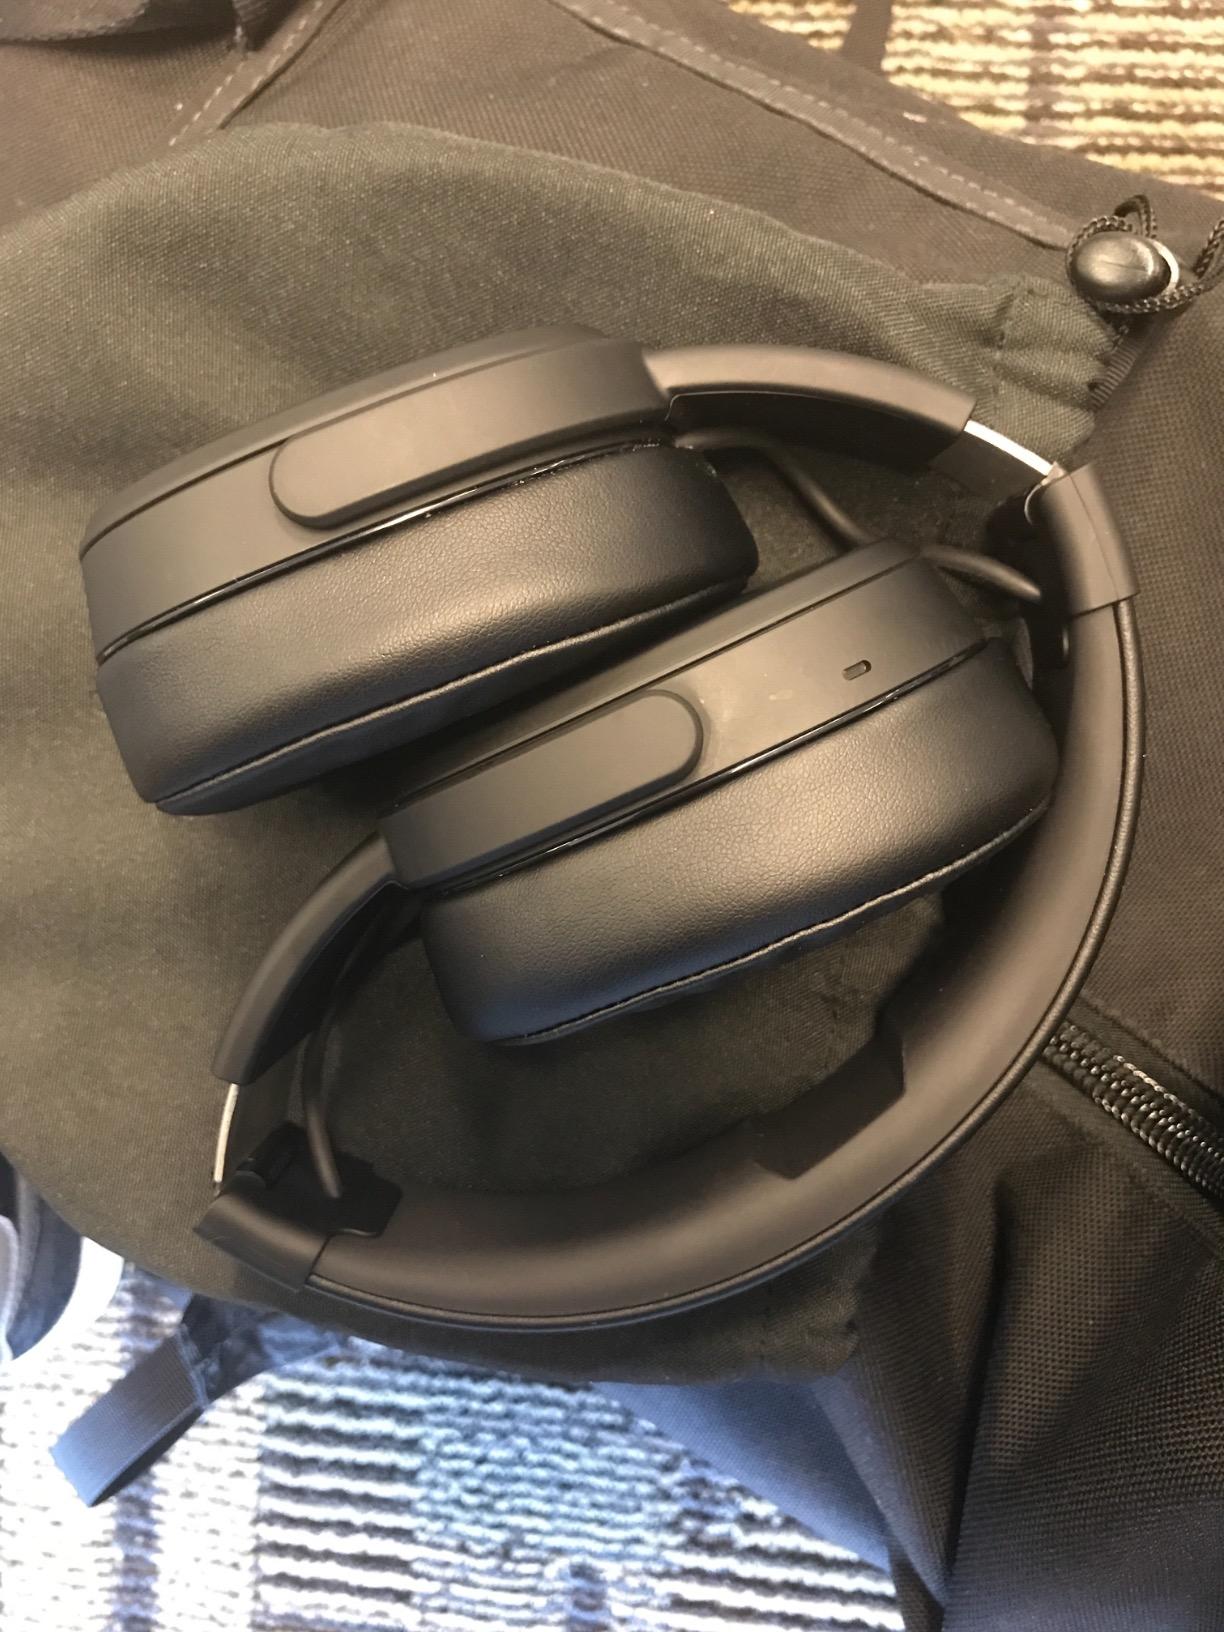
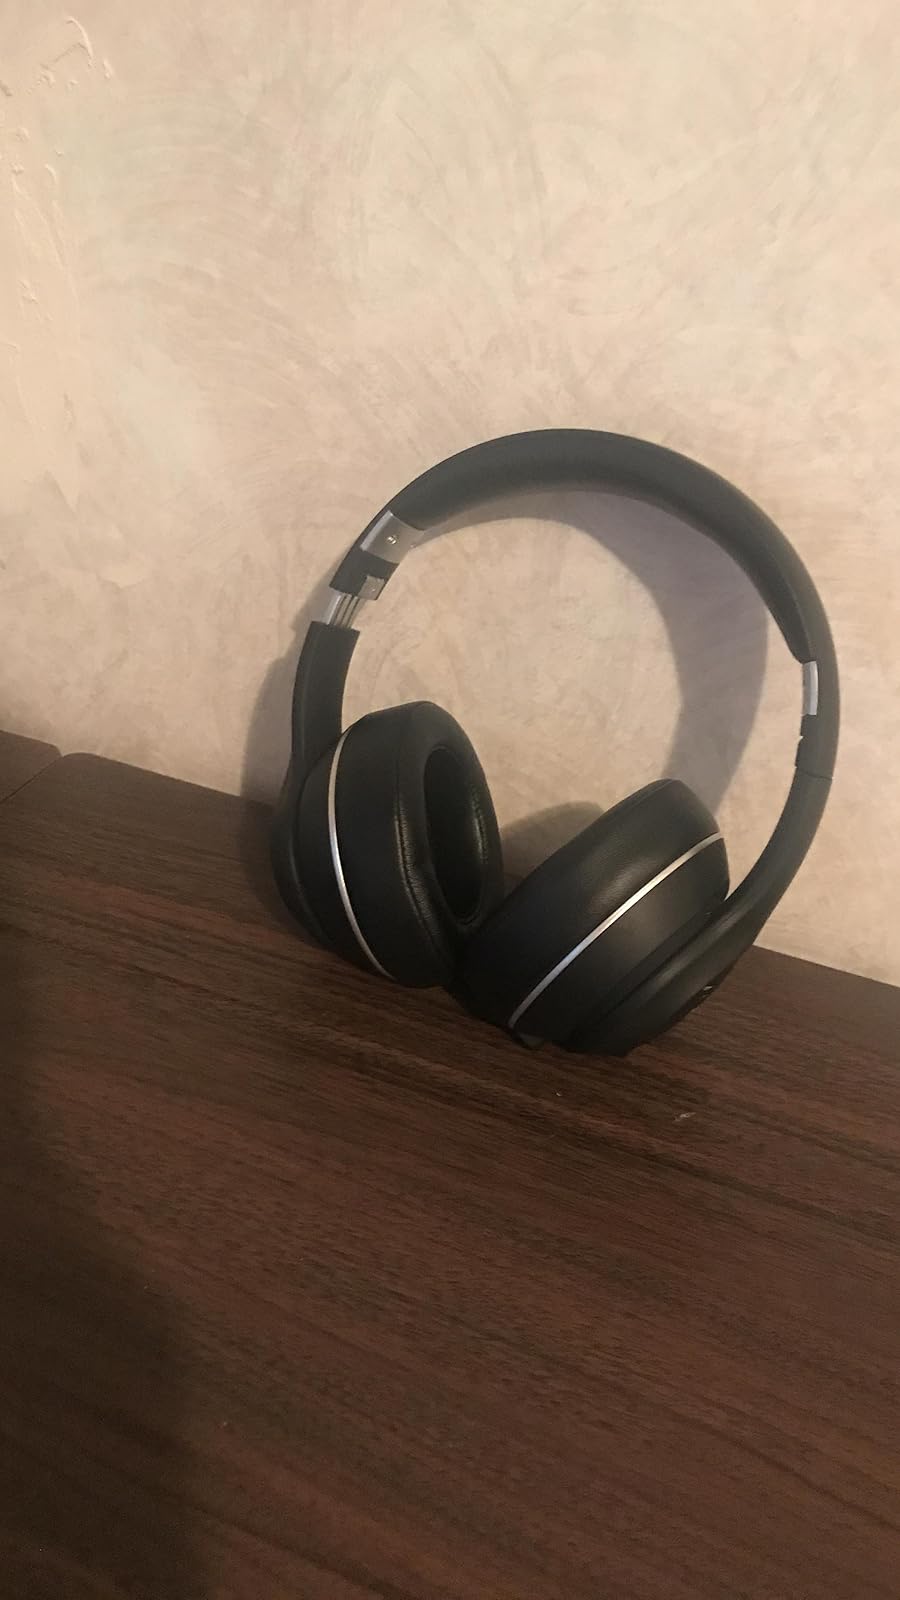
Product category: headphones
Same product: no